Romont FR railway station

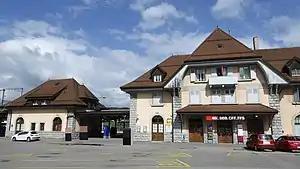
The station building in 2018

Romont FR railway station is a railway station in the municipality of Romont, in the Swiss canton of Fribourg. It is located at the junction of the standard gauge Lausanne–Bern line of Swiss Federal Railways and the Bulle–Romont line of Transports publics Fribourgeois.